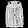
Label: Coat